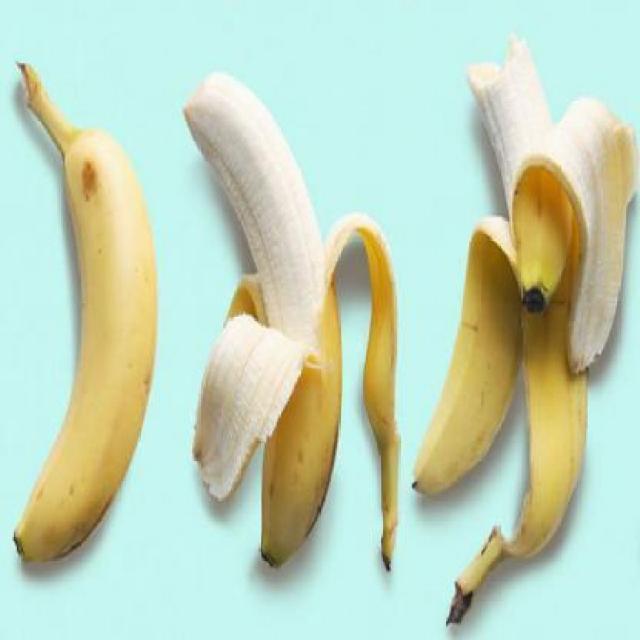
Label: bananas